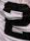
Number: 2